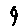
Label: 9